Japanese destroyer Shirayuki (1928)

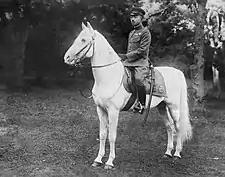
Hirohito mounted on the stallion Shirayuki, after whom the destroyer was named

Construction of the advanced "Fubuki"-class destroyers was authorized as part of the Imperial Japanese Navy's expansion program from fiscal 1923, intended to give Japan a qualitative edge with the world's most modern ships. The "Fubuki" class had performance that was a quantum leap over previous destroyer designs, so much so that they were designated . The large size, powerful engines, high speed, large radius of action and unprecedented armament gave these destroyers the firepower similar to many light cruisers in other navies. "Shirayuki", built at the Yokohama Shipyards was laid down on 19 March 1927, launched on 20 March 1928 and commissioned on 18 December 1928. Originally assigned hull designation "Destroyer No. 36", she was completed as "Shirayuki", after Emperor Shōwa's favorite white stallion.